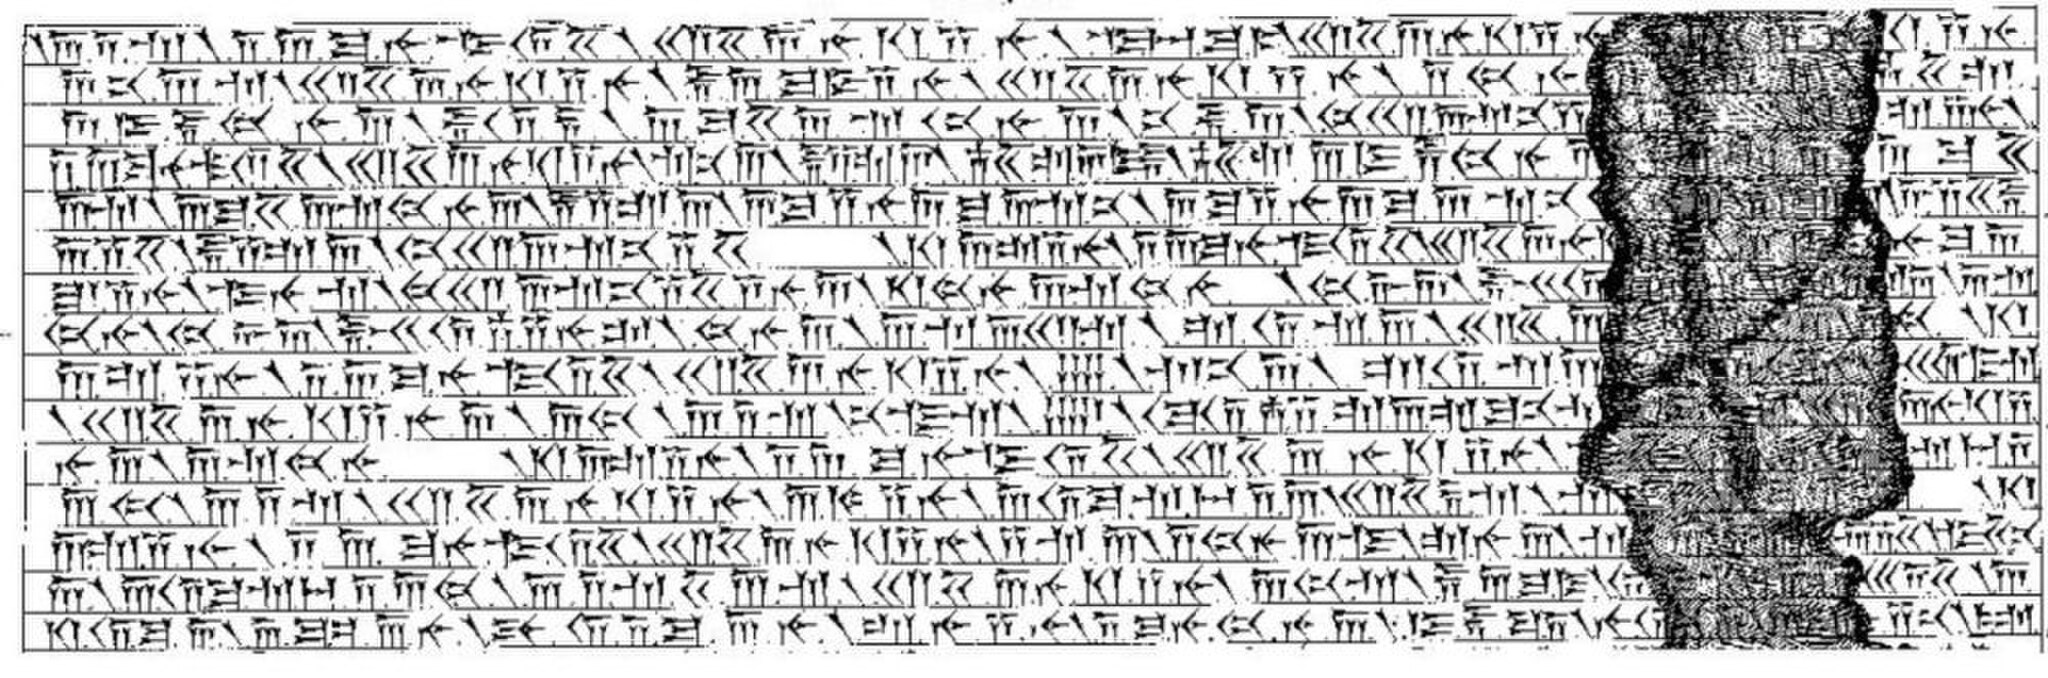
Title: Behistun Inscription
Description: Behistun Inscription, Column 1 (DB I 1-15)
Date: 1881
Categories: Behistun Inscription, Author died more than 100 years ago public domain images, Artworks without Wikidata item, Template Unknown (author), CC-PD-Mark